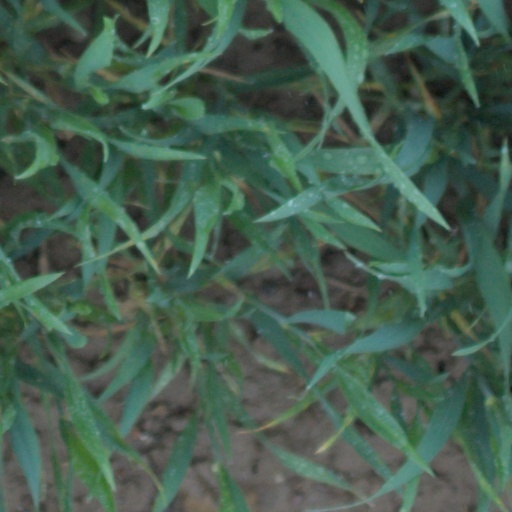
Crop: wheat